Simplon Tunnel

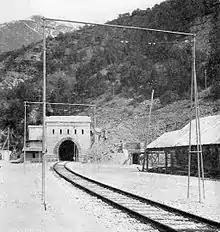
Simplon Tunnel, 1906

Shortly after the opening of the first railway in Switzerland, each region began to favour a separate north–south link through the Alps towards Italy. Eastern Switzerland supported a line through the Splügen Pass or the Lukmanier Pass, Central Switzerland and Zürich favoured the Gotthard Pass and Western Switzerland supported the Simplon route.